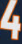
Number: 4